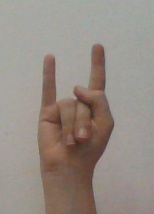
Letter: la